Eurogentec

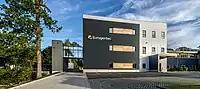
Eurogentec Biologics building in Seraing, Belgium

Prior to establishing Eurogentec, Martial studied genetic engineering at University of California, San Francisco. Martial then returned to Europe and helped commercialize certain genetic engineering research products of the University of Liège.